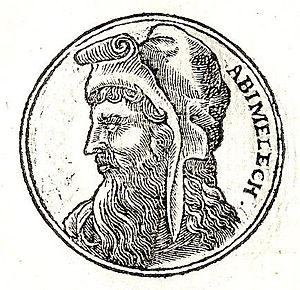
Abimelech est un juge d'Israël, fils naturel de Gédéon.